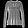
Label: Pullover